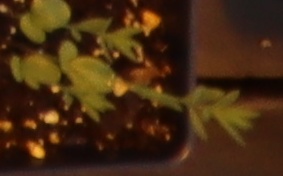
Label: Flax